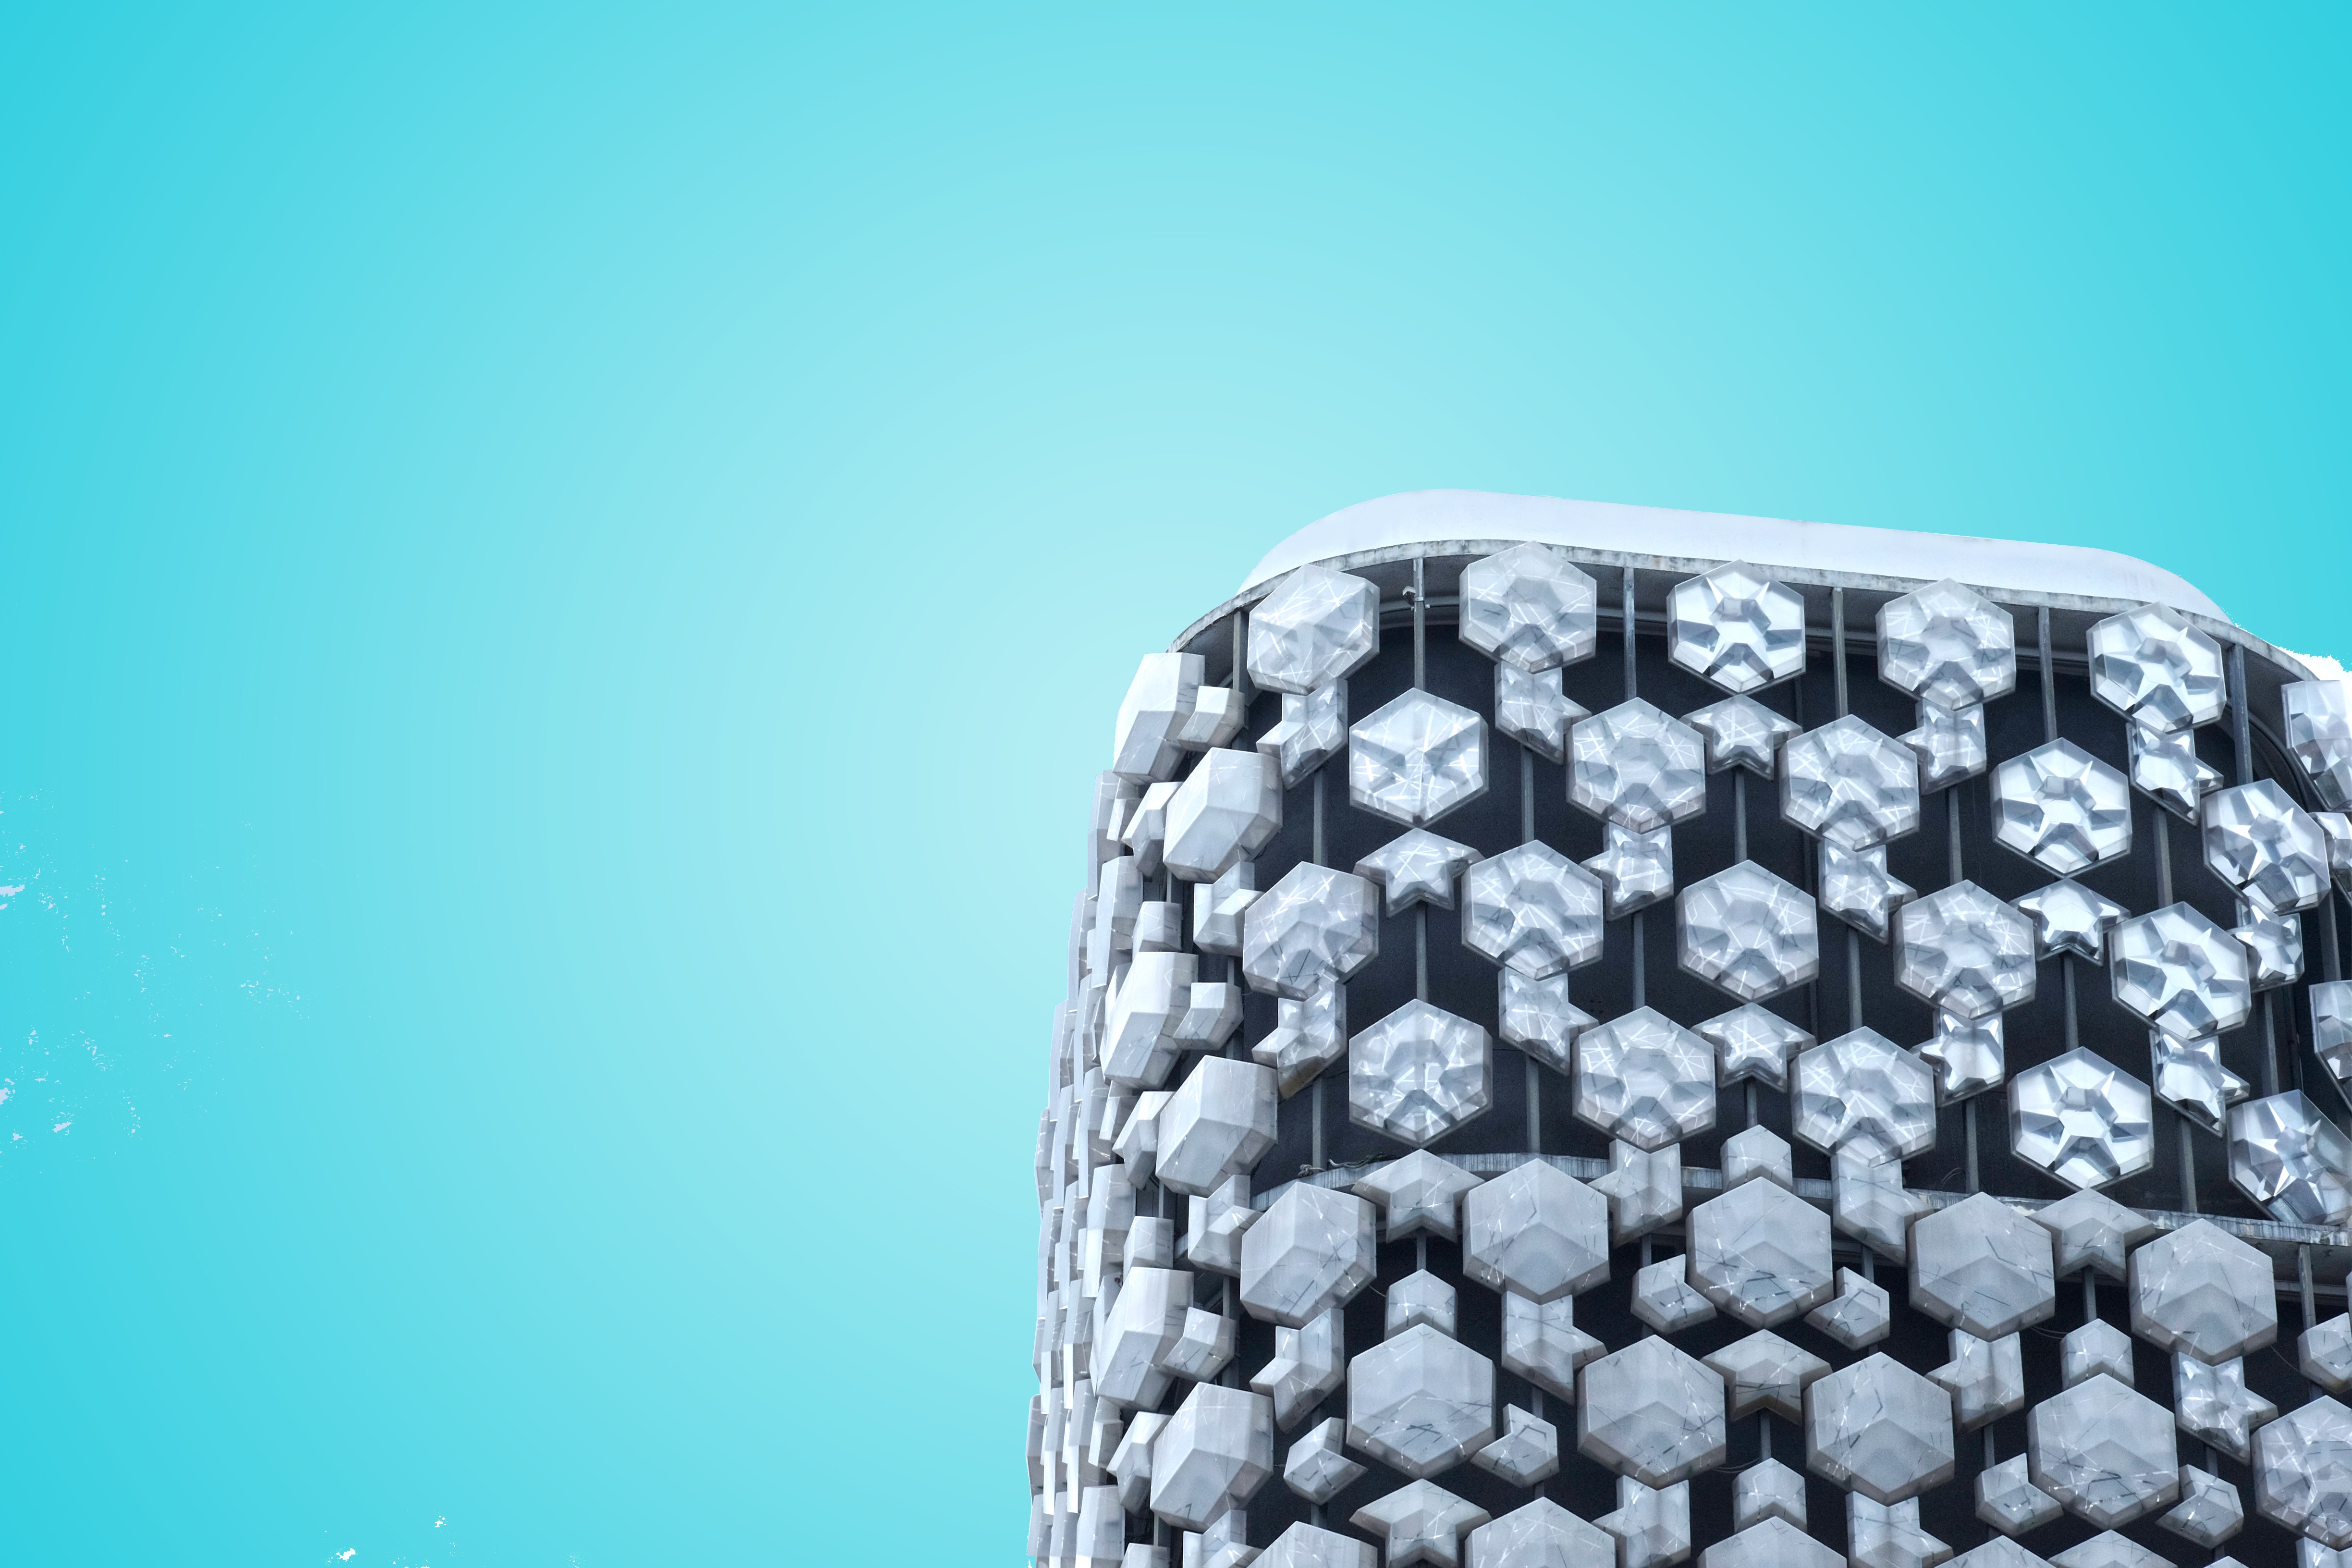
architecture, building, blue, modern, material, close up, design, minimal, shape, macro photography